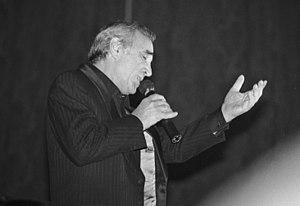
Le chanteur français Charles Aznavour en concert à Deauville (Normandie, France) en septembre 1988.
La politique étrangère de l'Arménie regroupe l'ensemble des liens diplomatiques entretenus par la République d'Arménie depuis son indépendance de l'Union soviétique le 21 septembre 1991.
Charles Aznavour, né sous le nom de Shahnourh Varinag Aznavourian le 22 mai 1924 à Paris et mort le 1ᵉʳ octobre 2018 à Mouriès, est un auteur-compositeur-interprète, acteur et écrivain franco-arménien.